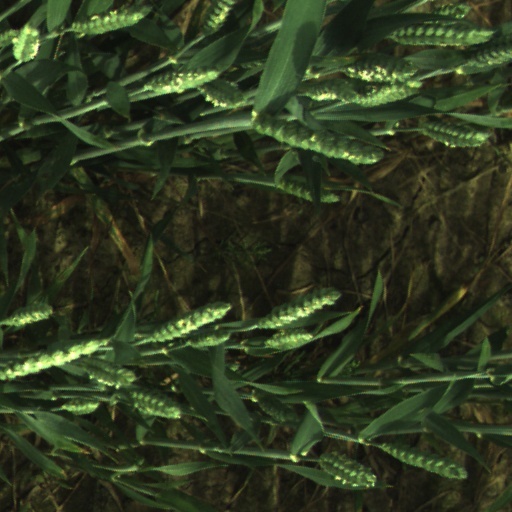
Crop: wheat